Gouverneur K. Warren

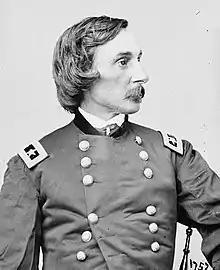

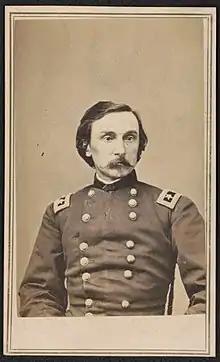
Major General Gouverneur Kemble Warren. From the Liljenquist Family Collection of Civil War Photographs, Prints and Photographs Division, Library of Congress

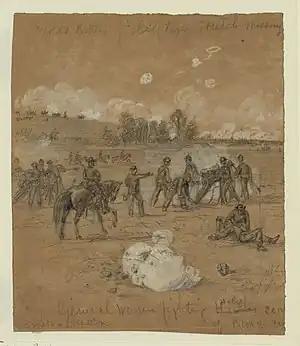
General Warren fighting at Bristoe station as sketched by Alfred Waud

Gouverneur Kemble Warren (January 8, 1830 – August 8, 1882) was an American civil engineer and United States Army general during the American Civil War. He is best remembered for arranging the last-minute defense of Little Round Top during the Battle of Gettysburg and is often referred to as the "Hero of Little Round Top". His subsequent service as a corps commander and his remaining military career were ruined during the Battle of Five Forks, when he was relieved of command of the V Corps by Philip Sheridan, who claimed that Warren had moved too slowly. A post-war court of inquiry found that Sheridan's relief of Warren was unjustified.